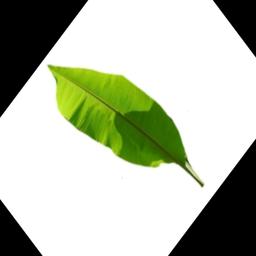
Label: MALBHOG LEAF